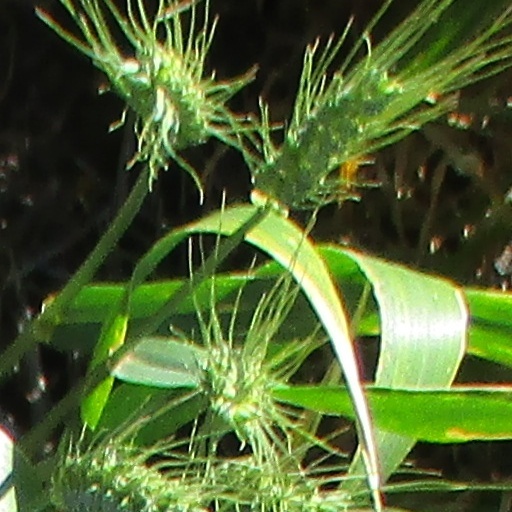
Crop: wheat